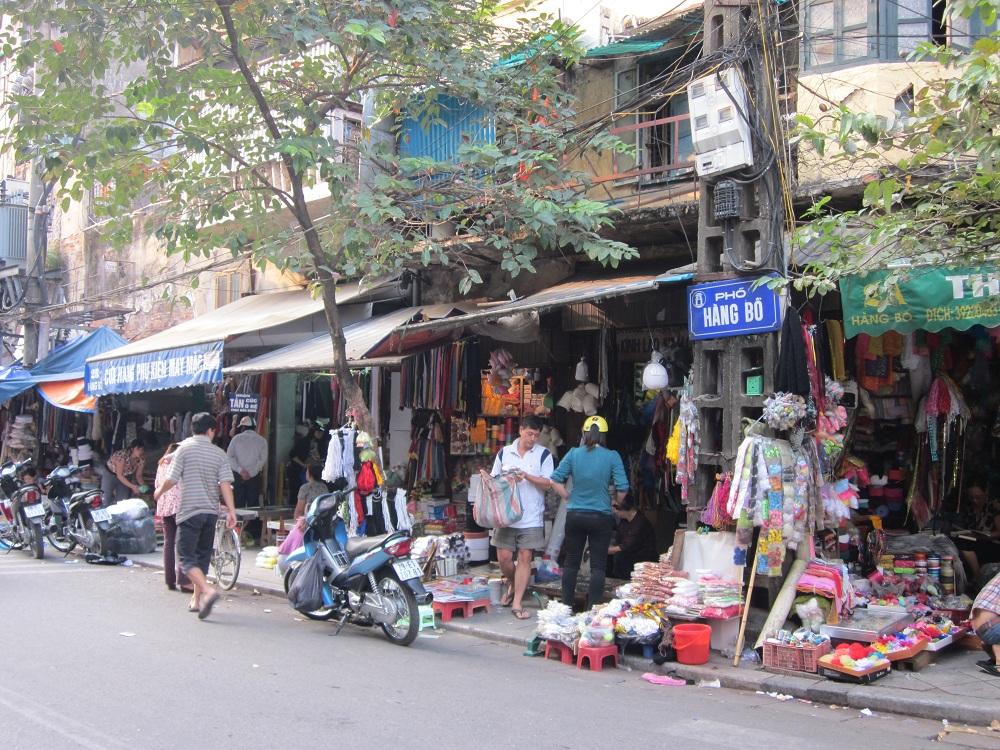
ở trước các cửa hàng bên đường có sự xuất hiện của một vài người